IdeaPad S series

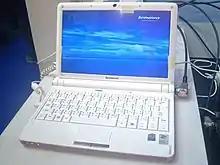
Lenovo IdeaPad S10

The IdeaPad S Series is a series of notebook computers launched by Lenovo in October 2008. The IdeaPad S10 was initially scheduled for launch in September, but its release was delayed in the United States until October.